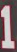
Number: 1